Catacombs of Rome

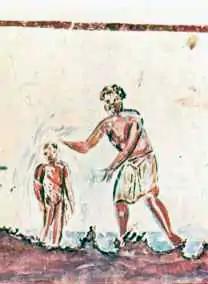
A fresco of a baptism from the Catacombs of San Callisto

Close to the Catacombs of San Callisto are the large and impressive Catacombs of Domitilla (named after Saint Domitilla), spread over of caves.